Lincoln Versailles

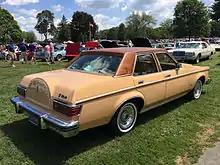
1977 Lincoln Versailles, showing rear trunk detail

Offered only as a four-door sedan, the Versailles shared many visible body panels with the Monarch and Granada, including the entire roofline. Several design elements were revised, giving the Versailles an appearance closer in line to the Continental and Mark V, including a "Continental spare" decklid (with LINCOLN lettering) and model-specific taillamps; the Versailles (the first Lincoln with exposed headlamps since 1969) introduced rectangular headlamps to the brand.